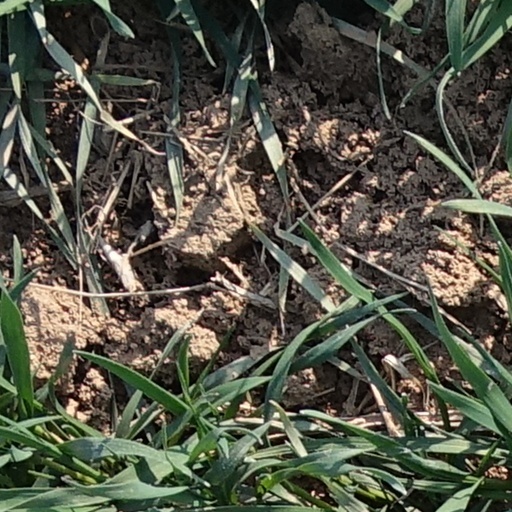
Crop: wheat